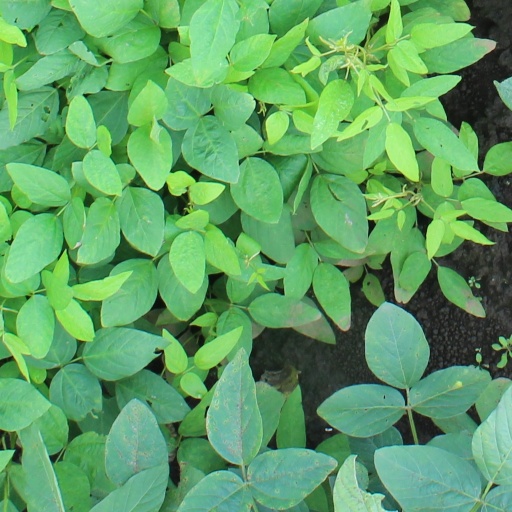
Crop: soybean